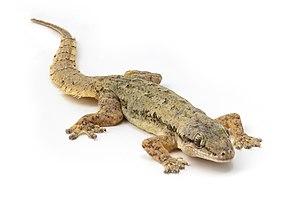
Hemidactylus frenatus (Gecko) sur un fond blanc, au Laos. Focus stacking à partir de 20 photographies prises en studio.
Le tjictjac ou gecko asiatique est une espèce de geckos de la famille des Gekkonidae. Il est appelé « margouillat » à l'île de La Réunion.